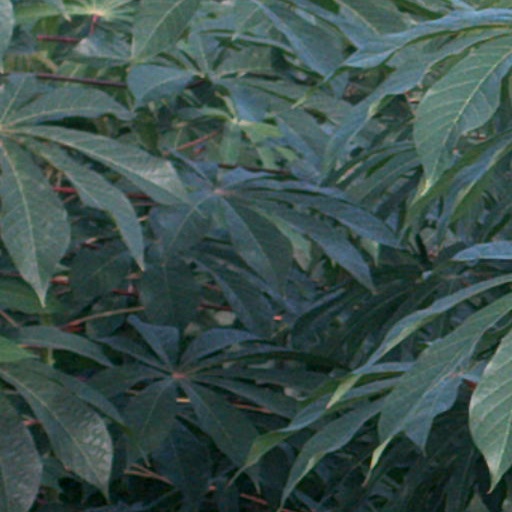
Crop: cassava